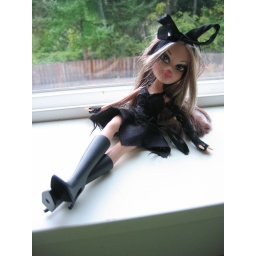
rock angels cloe in a black dress